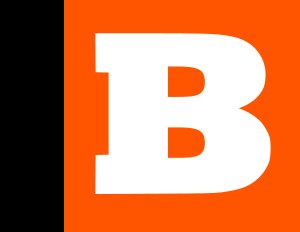
Breitbart News
Breitbart News logo.
Breitbart News Network er en amerikansk højreekstrem hjemmeside for nyheder og meningsdannelse, som blev grundlagt i 2007 af Andrew Breitbart. Hjemmesiden betegner sig selv som konservativt og identificerer sig som en del af den politiske højrefløj.